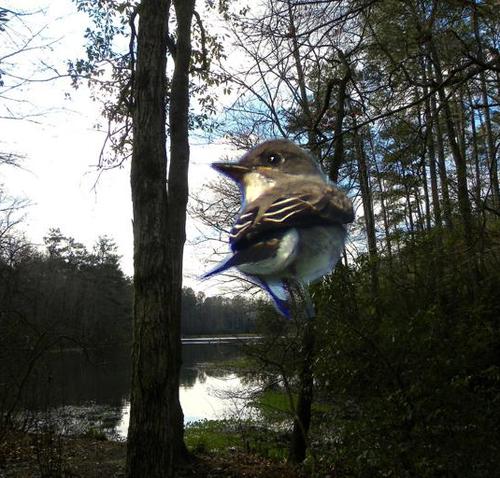
Bird species: Olive_sided_Flycatcher
Bird type: landbird
Background: land